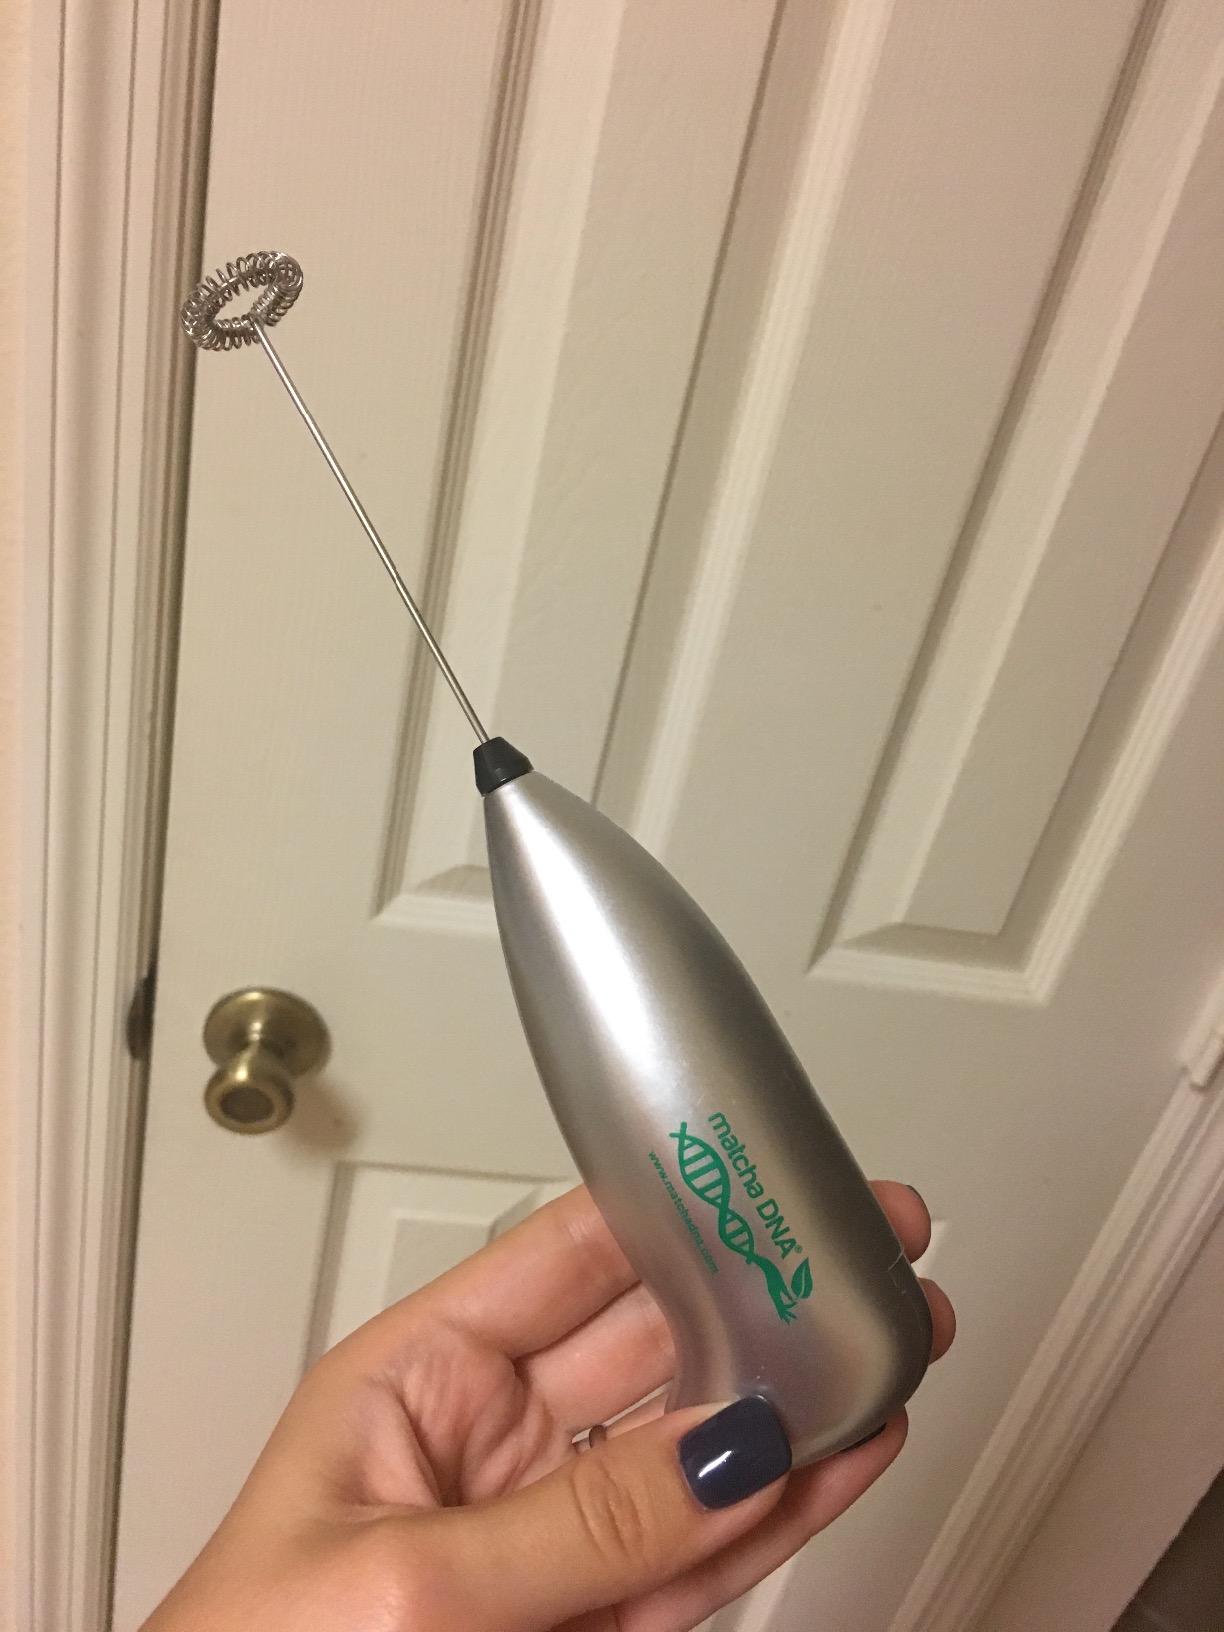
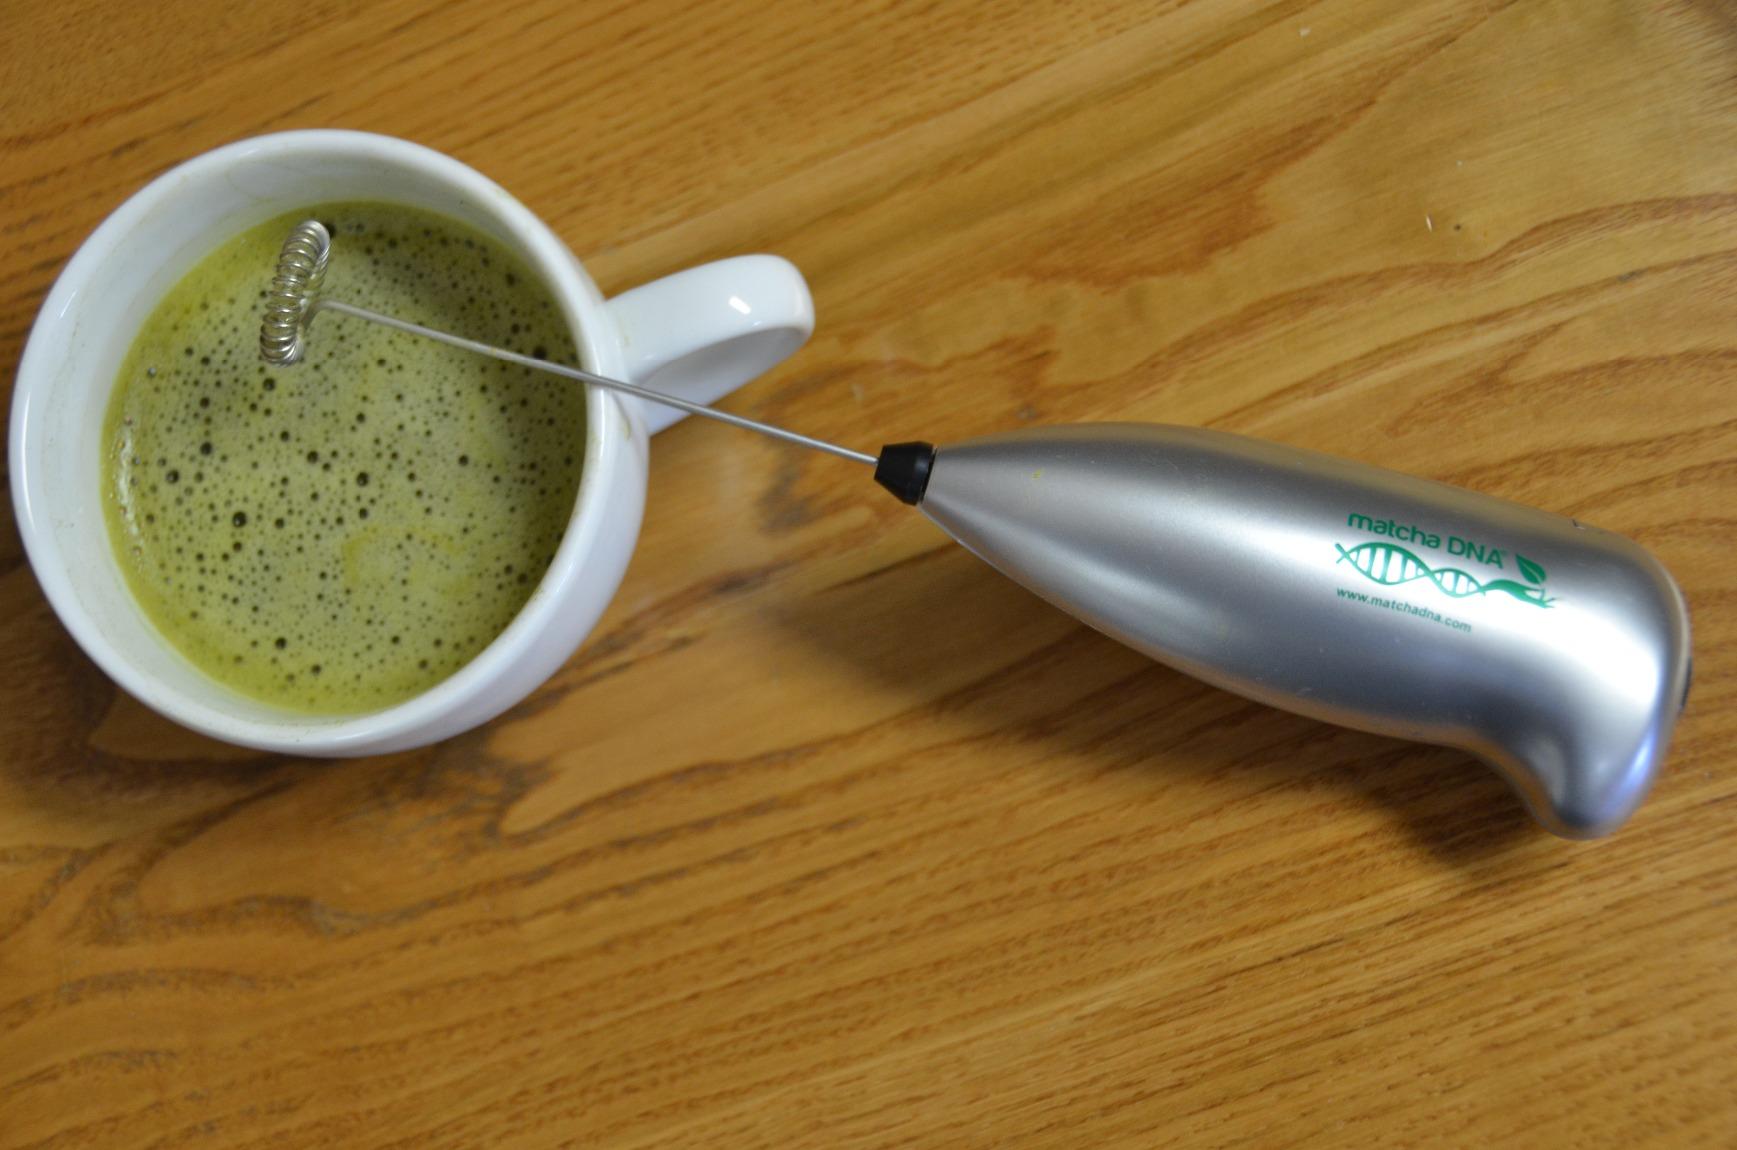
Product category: items_mixer
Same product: yes